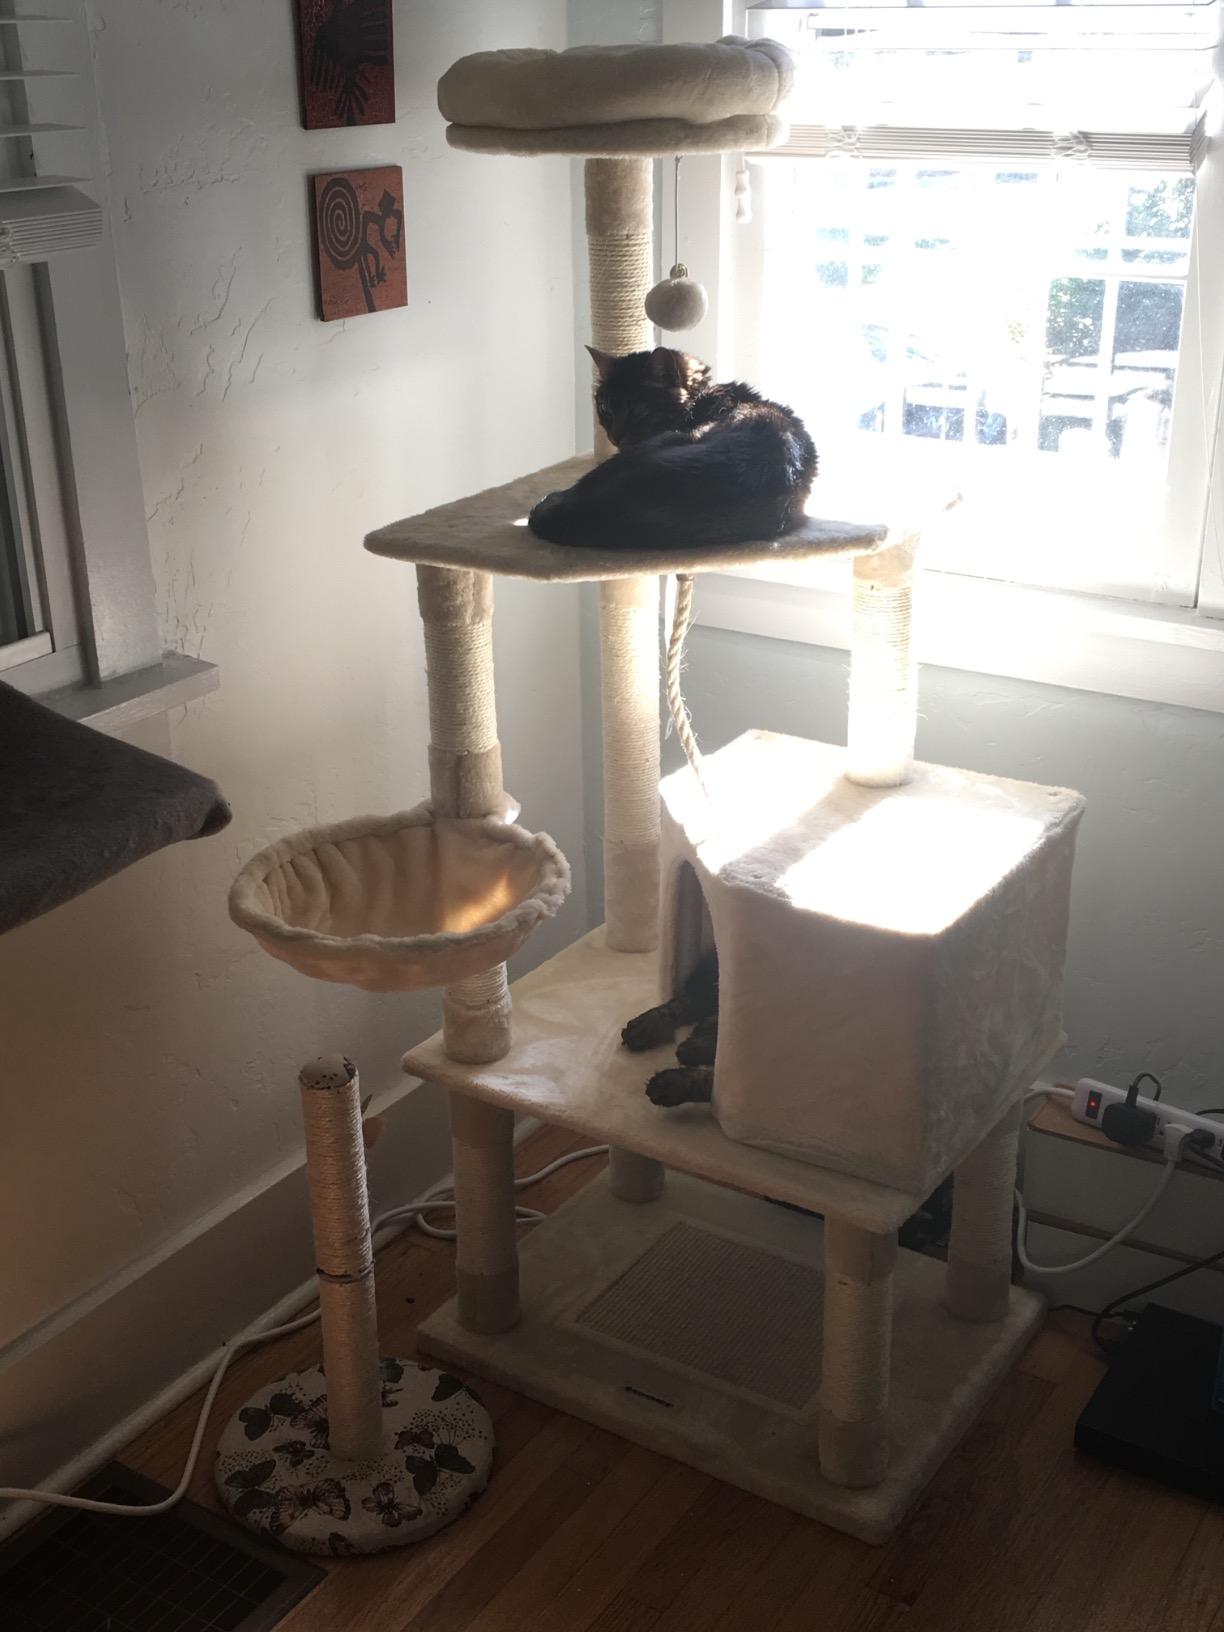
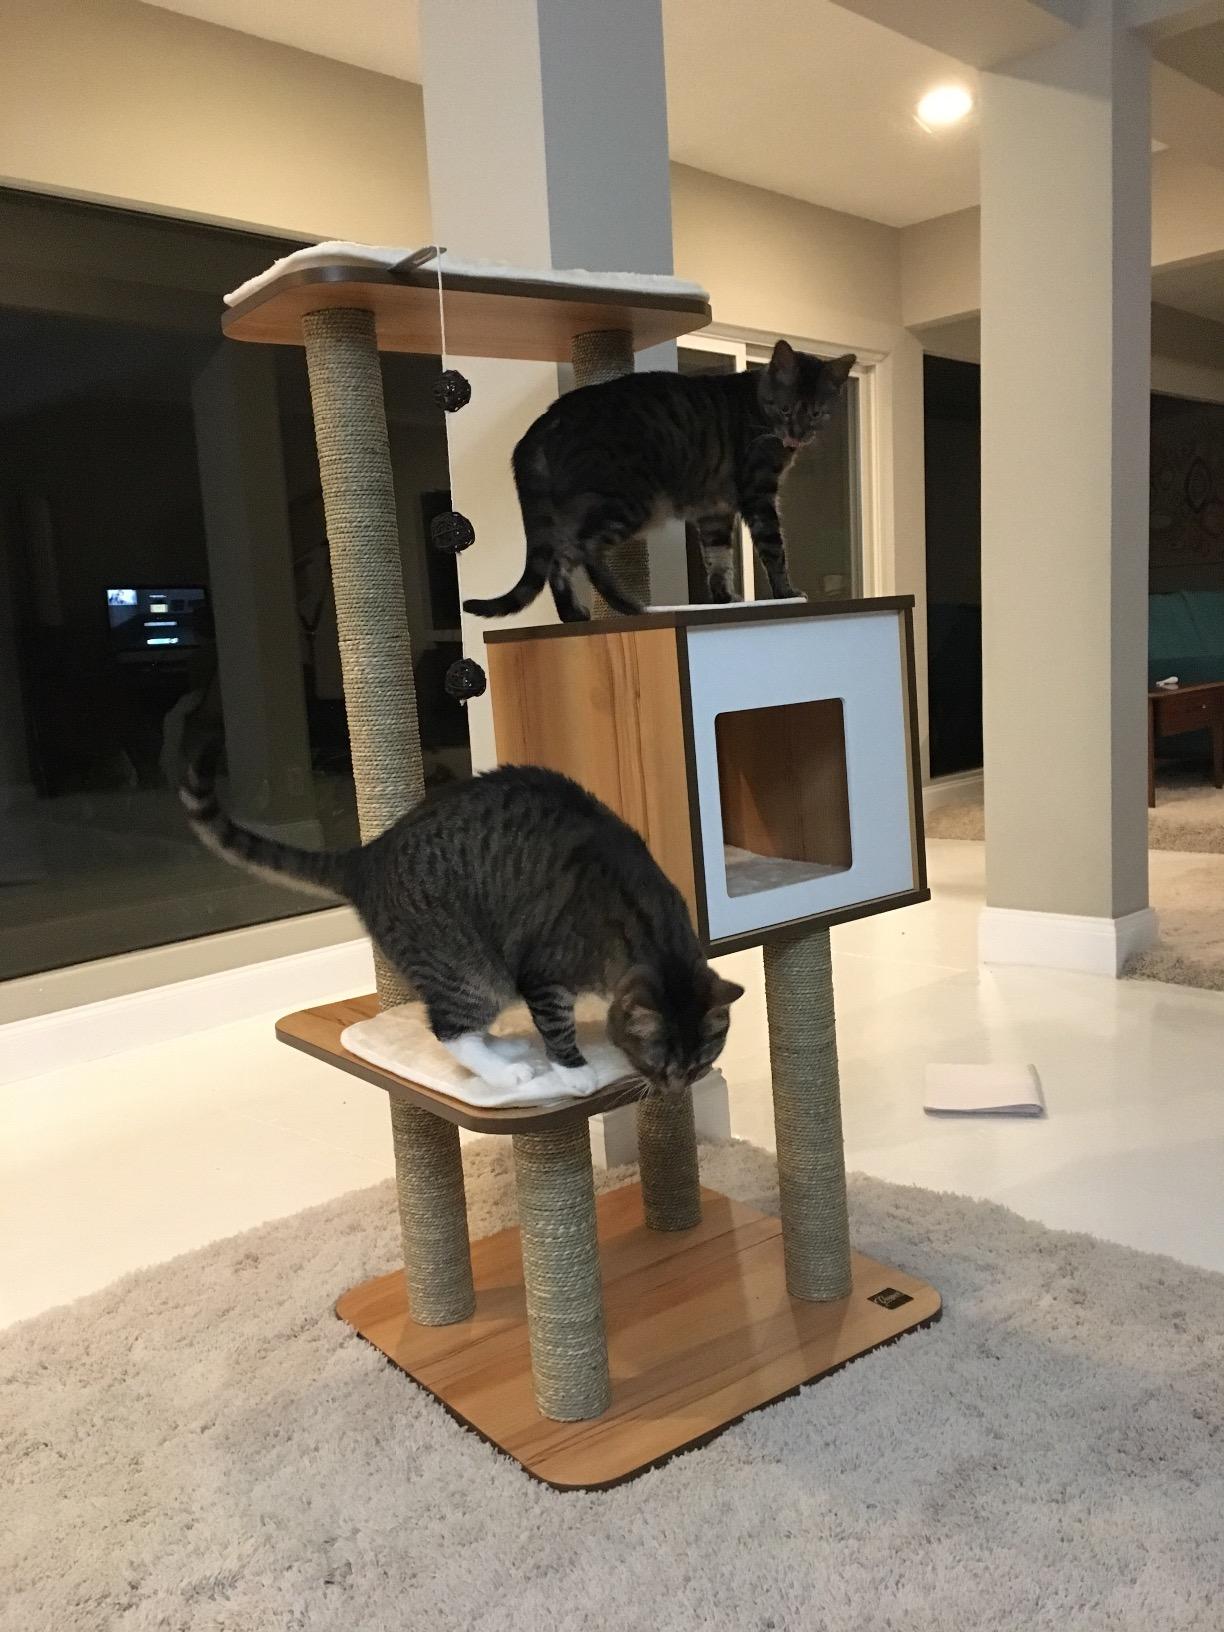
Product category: items_cat tree
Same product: no